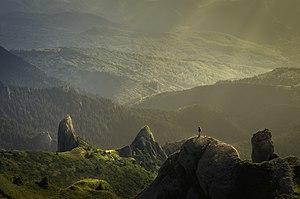
Les Alpes de Transylvanie ou Carpates méridionales sont un groupe de montagnes qui se trouvent entre le centre et le sud de la Roumanie. C’est la partie des Carpates qui se trouve entre la rivière Prahova à l’est, et les rivières Timiș et Cerna à l’ouest. On trouve parfois le nom d’Alpes transylvaines, et on y inclut parfois par commodité de langage, des massifs voisins à l’est et à l’ouest.